Scholarly interpretation of Gospel elements

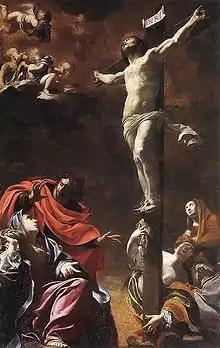
"The Crucifixion" (1622) by Simon Vouet; Church of Jesus, Genoa

Jesus was crucified by Pontius Pilate, the Prefect of Iudaea province (26 to 36 AD). Some scholars suggest that Pilate executed Jesus as a public nuisance, perhaps with the cooperation of the Jewish authorities. Jesus' cleansing of the Temple may well have seriously offended his Jewish audience, leading to his death; while Bart D. Ehrman argued that Jesus' actions would have been considered treasonous and thus a capital offense by the Romans. The claim that the Sadducee high-priestly leaders and their associates handed Jesus over to the Romans is strongly attested. Historians debate whether Jesus intended to be crucified.